Chiles en nogada
Also known as:
de - German: Chiles en nogada
es - Spanish: Chile en nogada
fr - French: Chiles en nogada
hu - Hungarian: Chiles en nogada
id - Indonesian: Chiles en nogada
ja - Japanese: チレスエンノガダ
jv - Javanese: Chiles en nogada
pl - Polish: Chile en nogada
sr - Serbian: Chiles en nogada
sv - Swedish: Chiles en nogada
tr - Turkish: Chiles en nogada
uz - Uzbek: Chiles en nogada
Category: vegetable (stuffed vegetable)
Cuisine: Mexican
Associated cuisines: Mexican
Area: Puebla
Countries: Mexico
Region: Central America

The dish is a pepper chiles stuffed with a mixture of shredded meat, aromatics, fruits and spices, topped with a walnut-based cream.

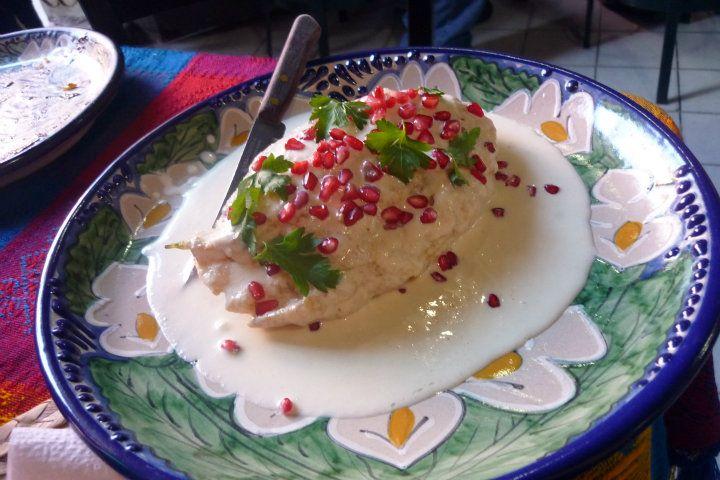
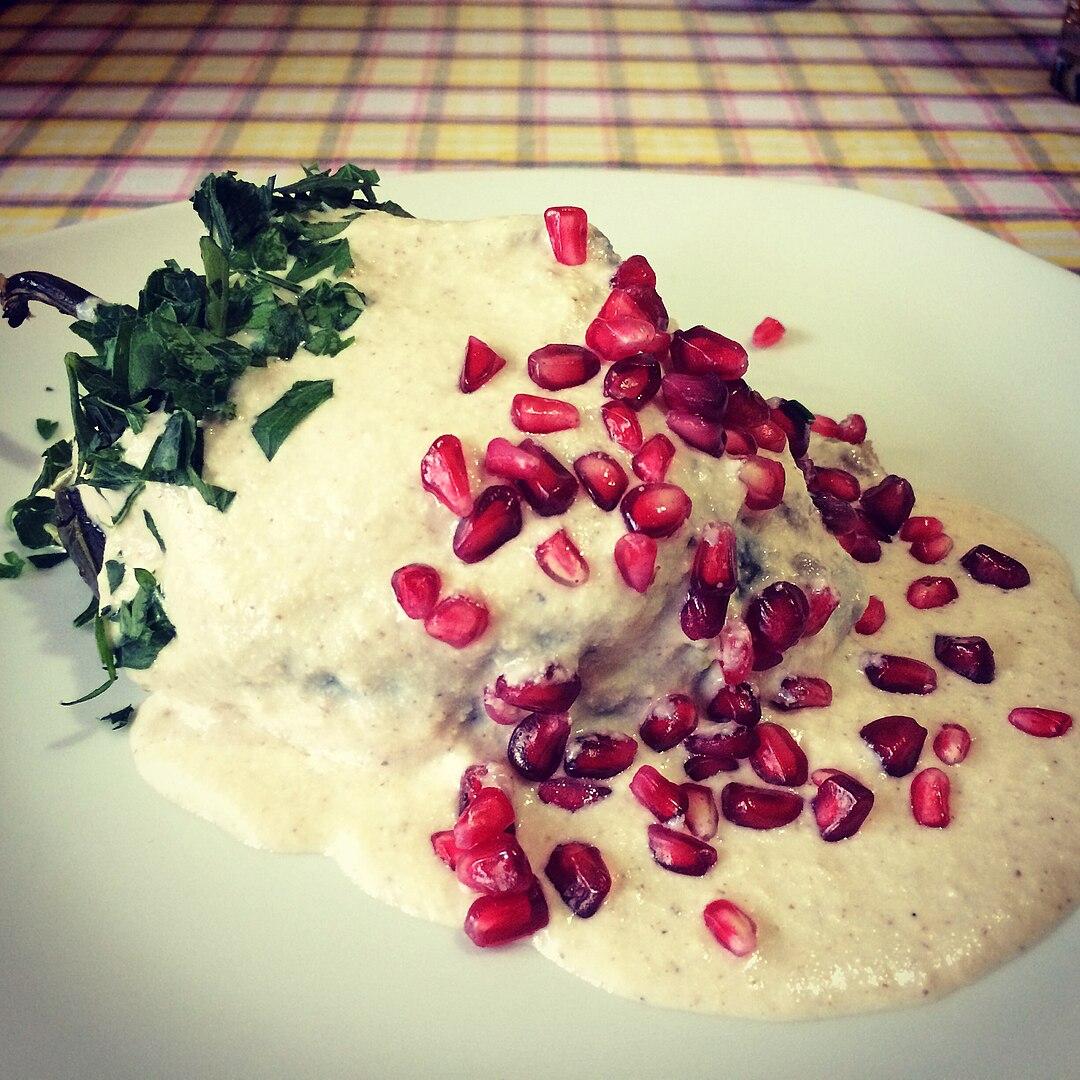
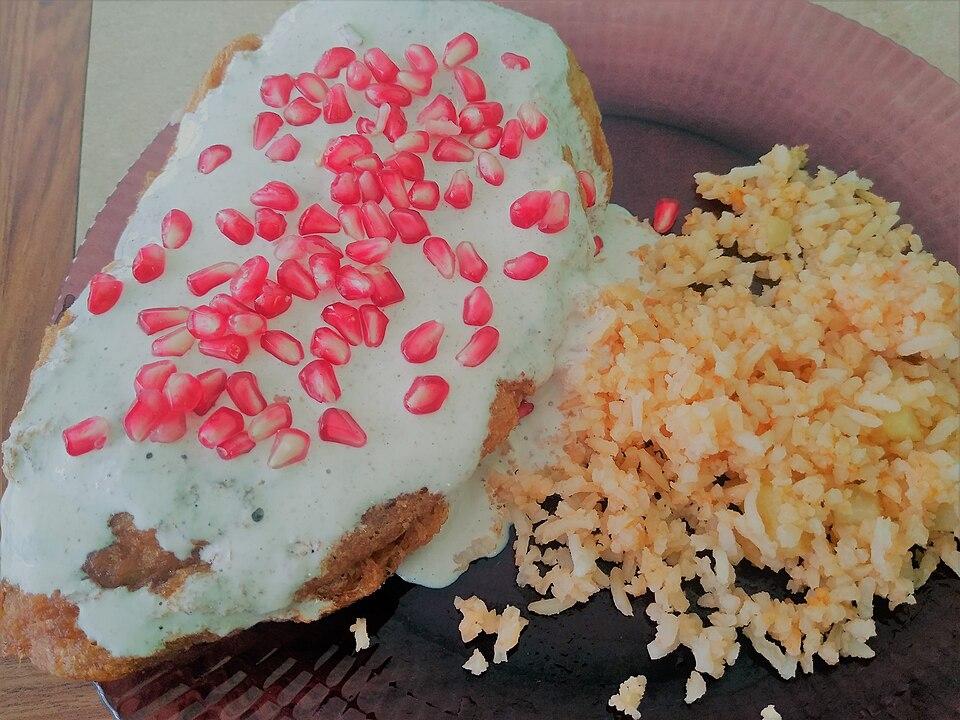
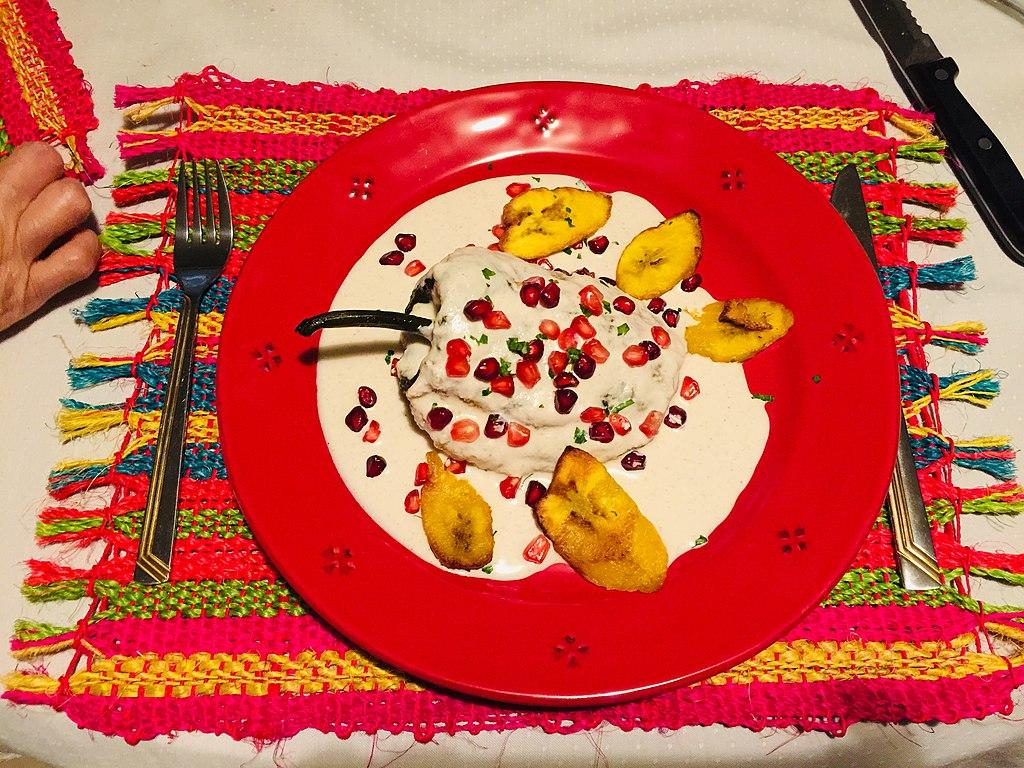